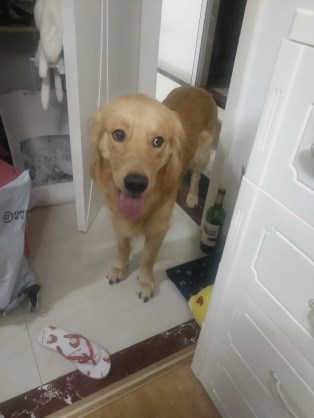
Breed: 5355-n000126-golden_retriever